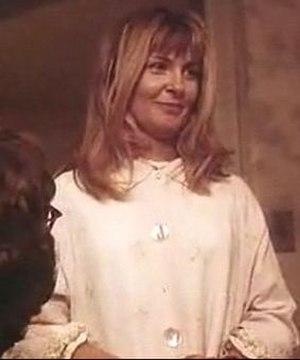
Rachel, Rachel est un film américain réalisé par Paul Newman, sorti en 1968.